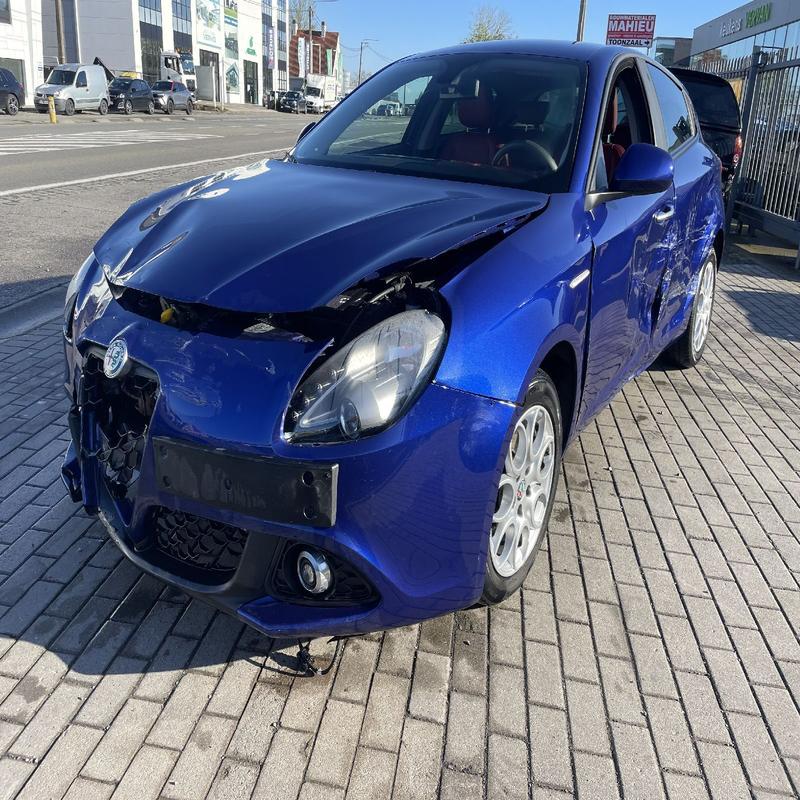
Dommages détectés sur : plaque d'immatriculation avant, pare-choc avant, capot, porte avant gauche, porte arrière gauche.
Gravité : majeur